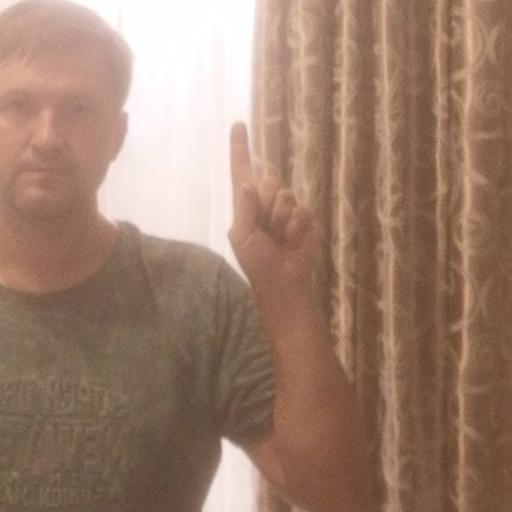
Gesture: one